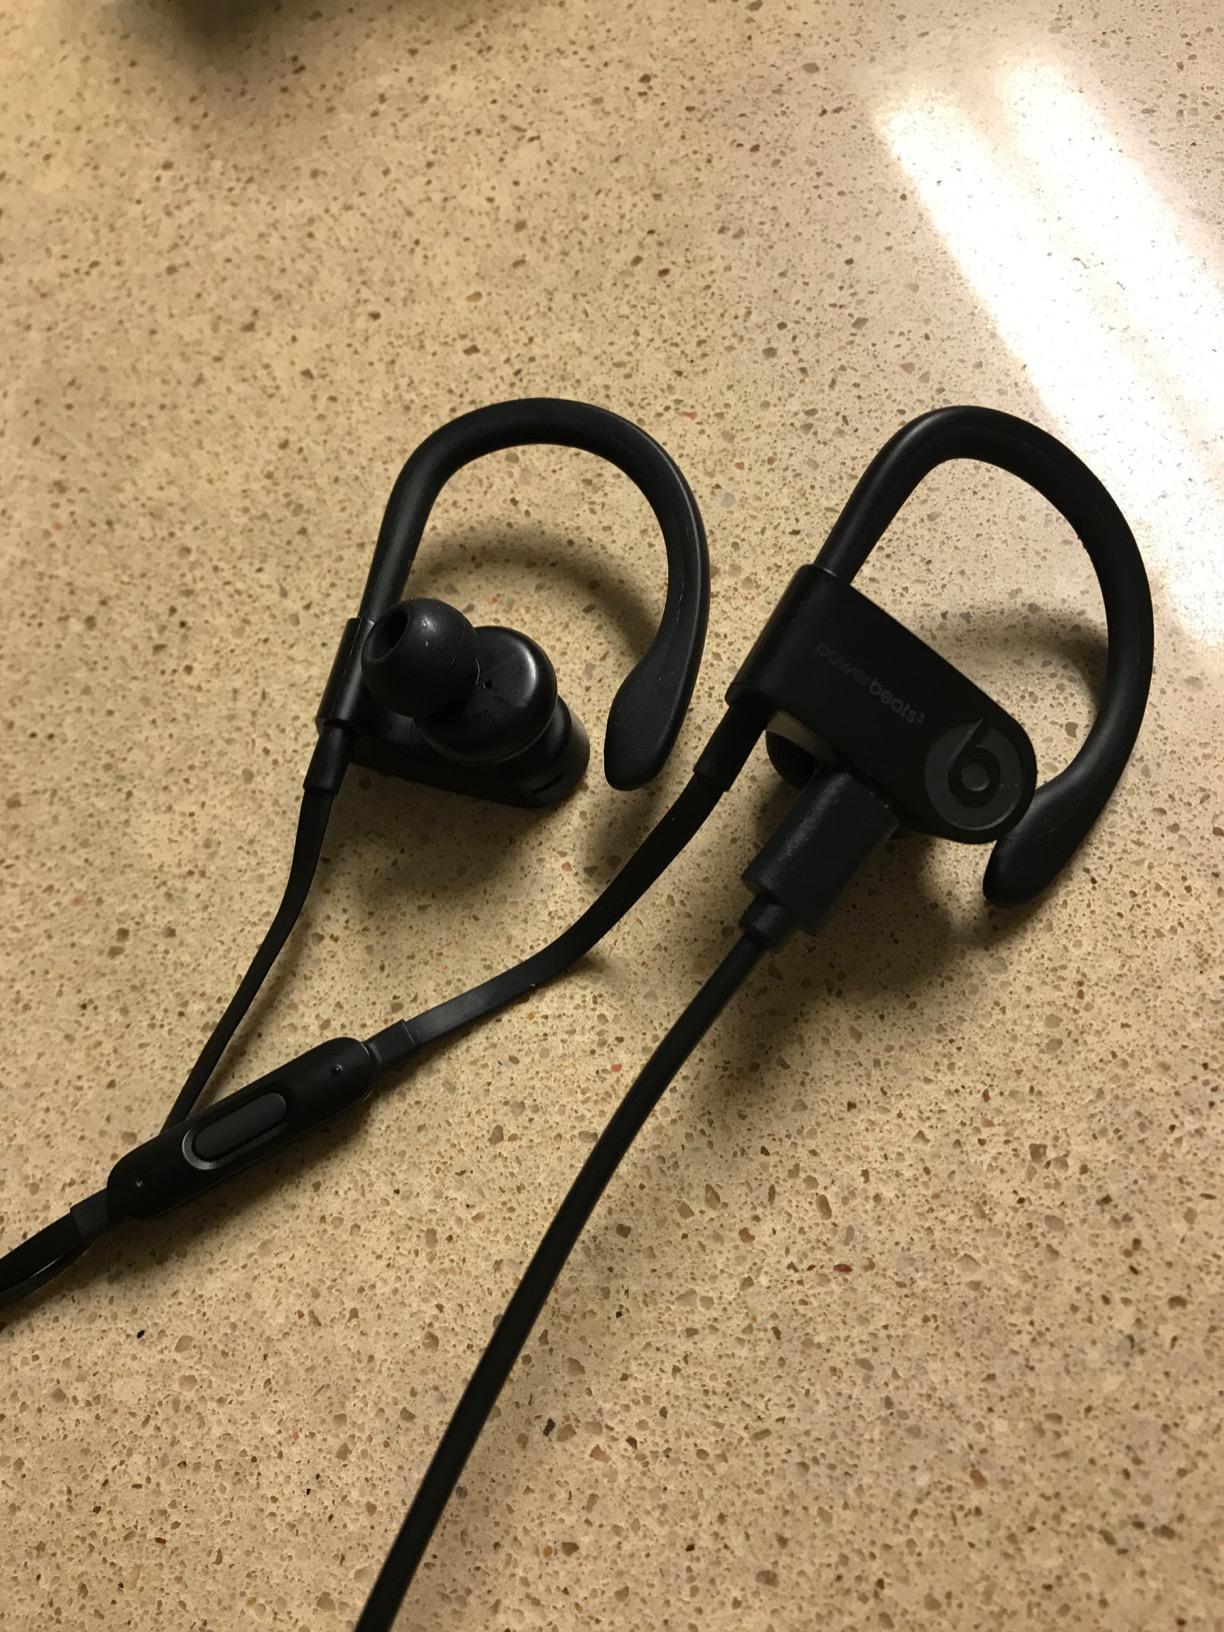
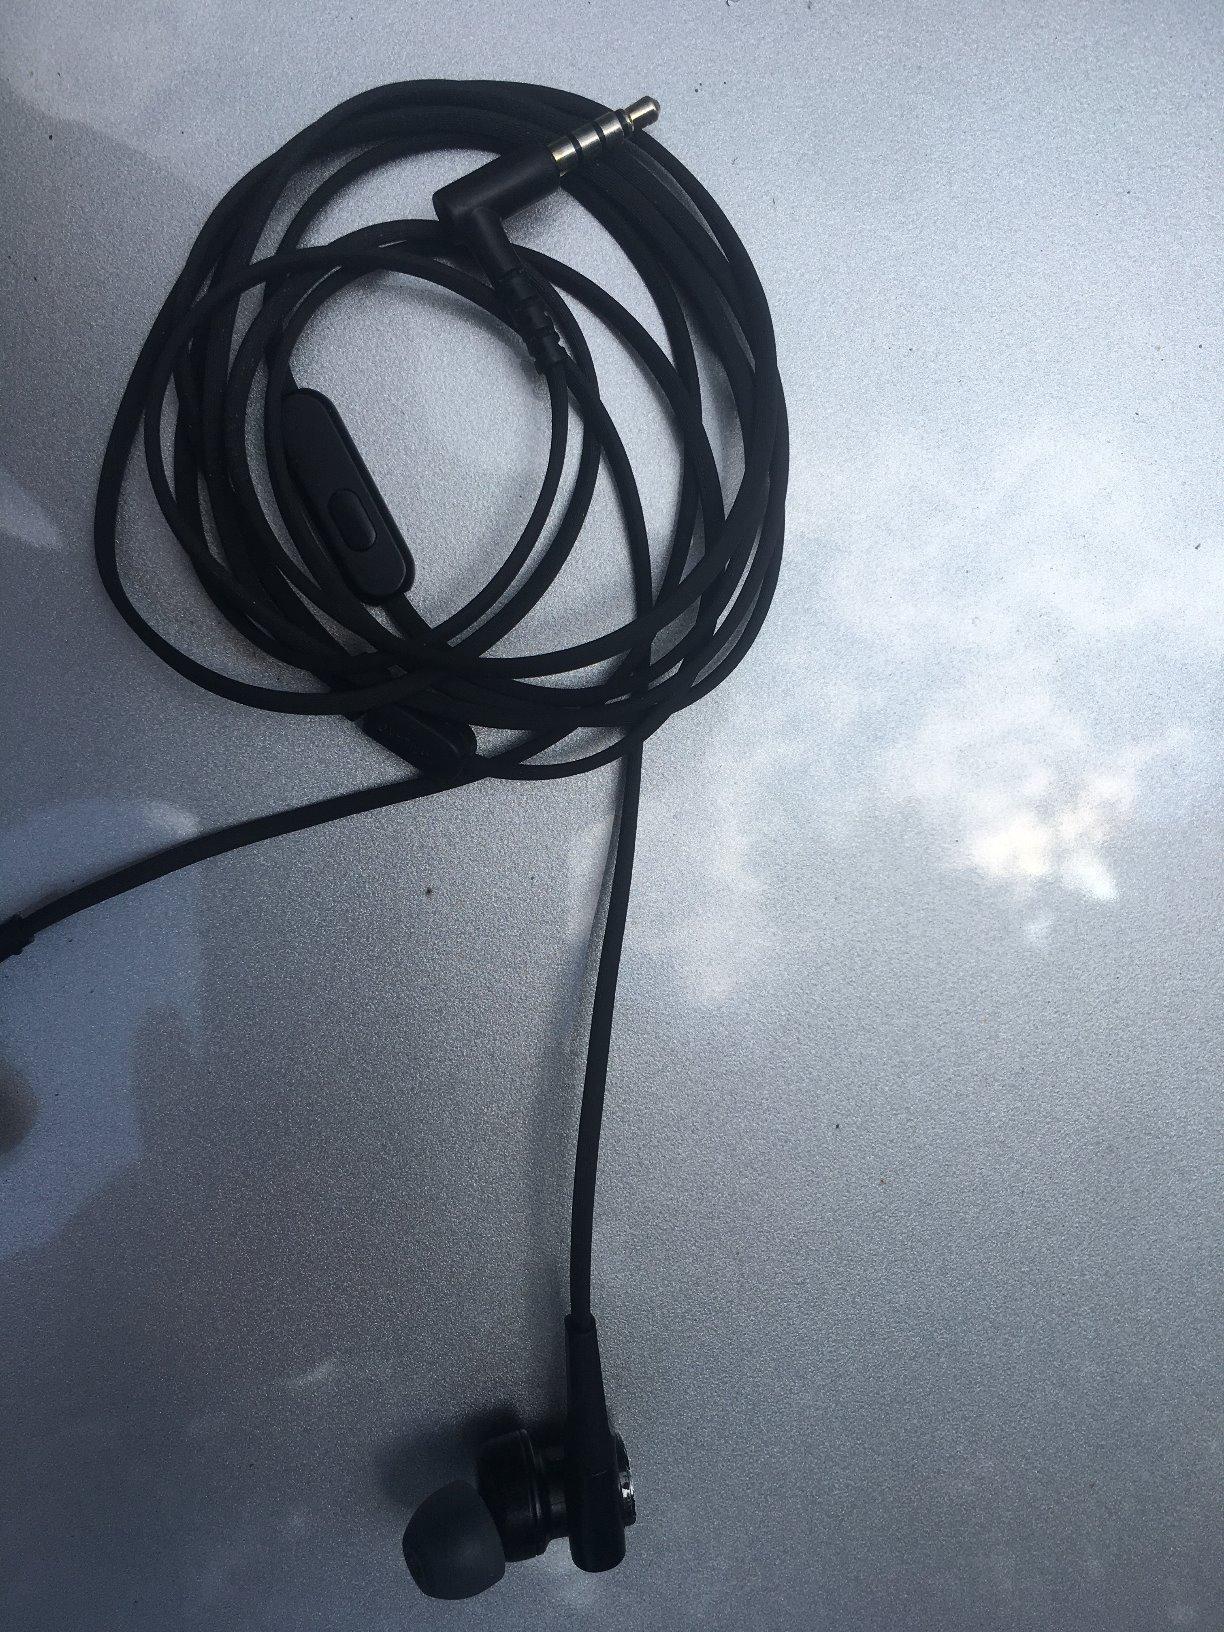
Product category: headphones
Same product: no